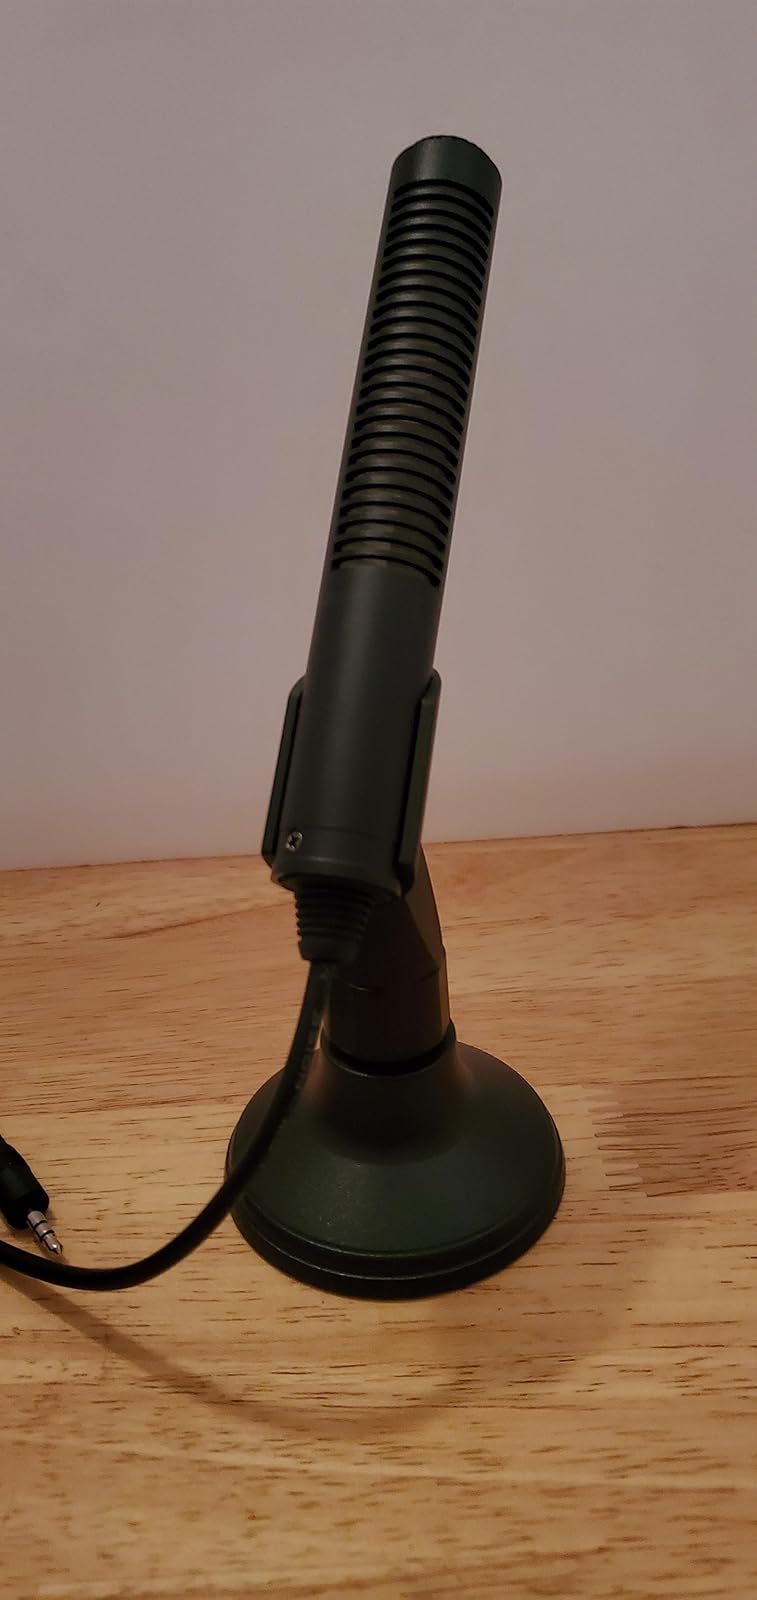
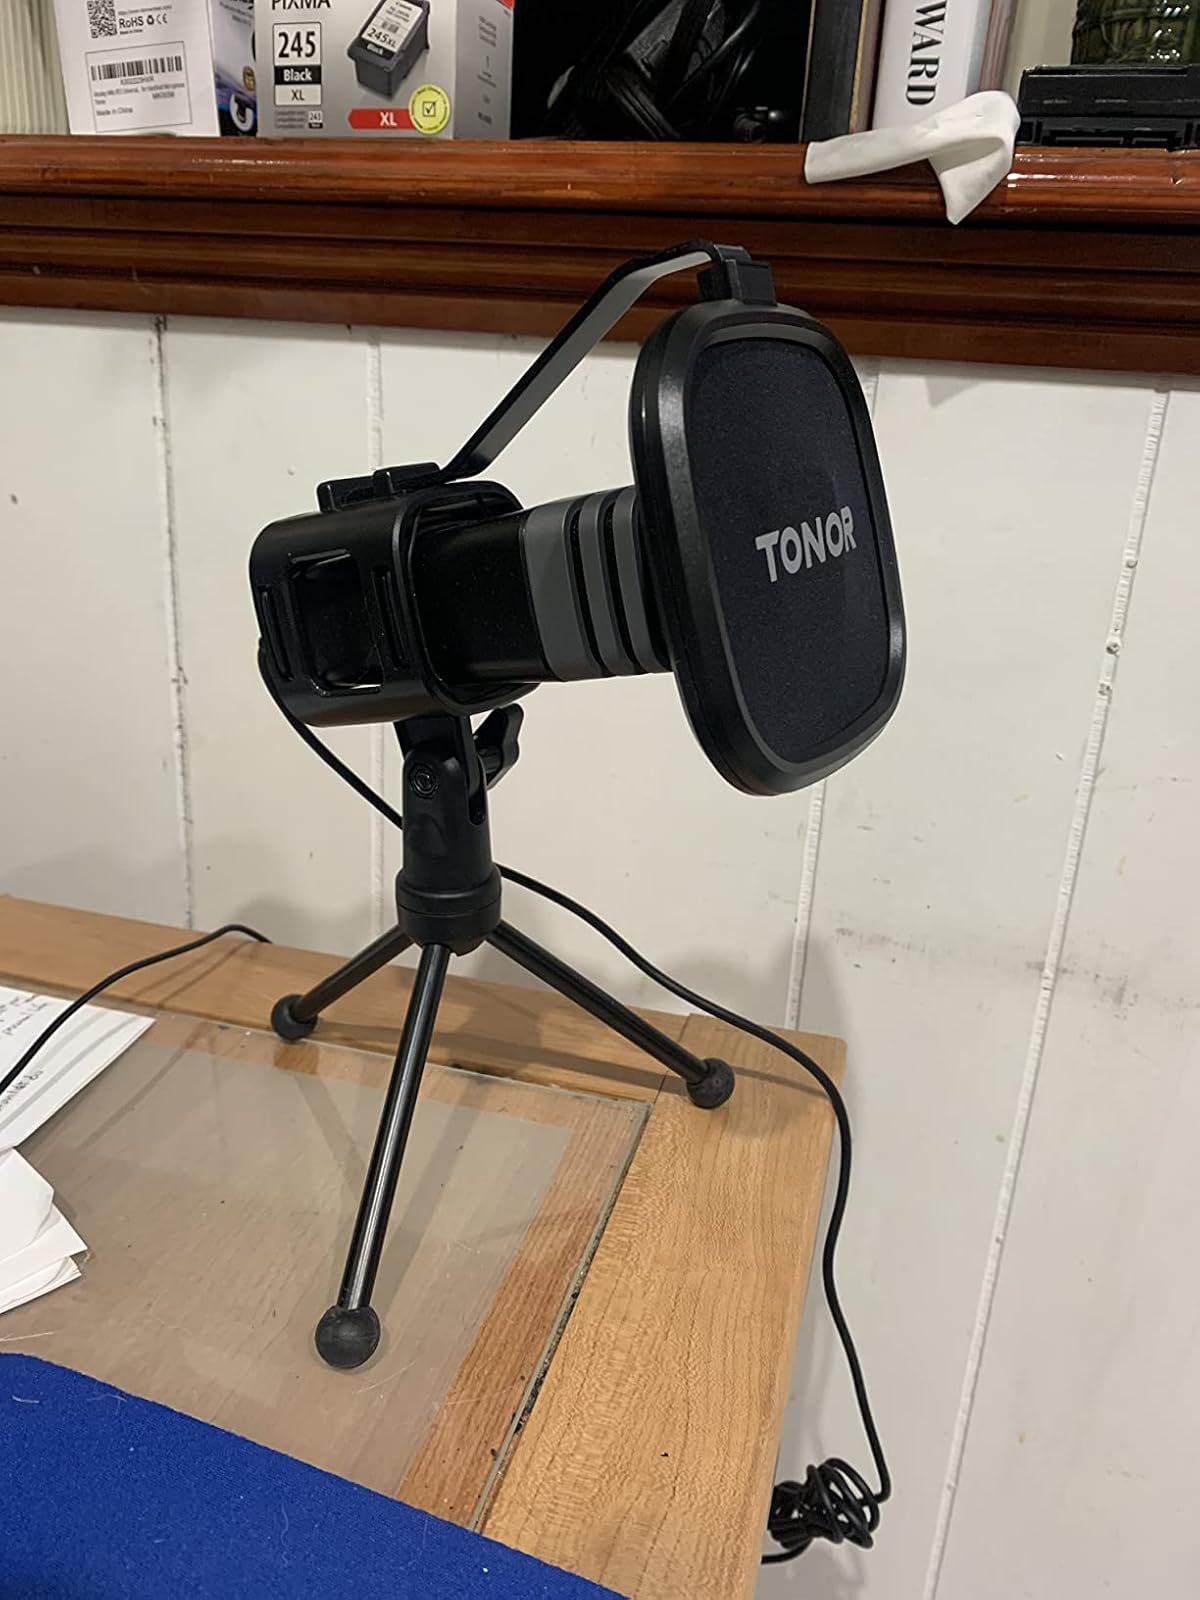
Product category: microphone
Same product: no